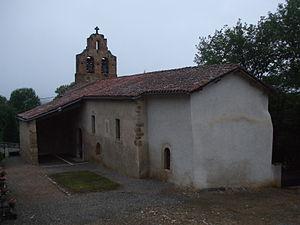
Église de Baulou.
Baulou est une commune française située dans le département de l'Ariège, en région Occitanie.